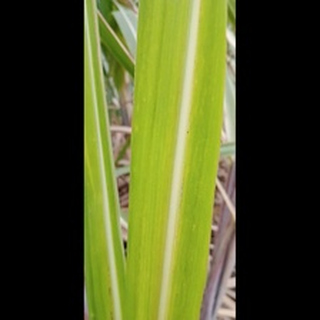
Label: sugarcane_yellow_leaf_disease